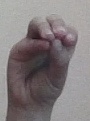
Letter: ha